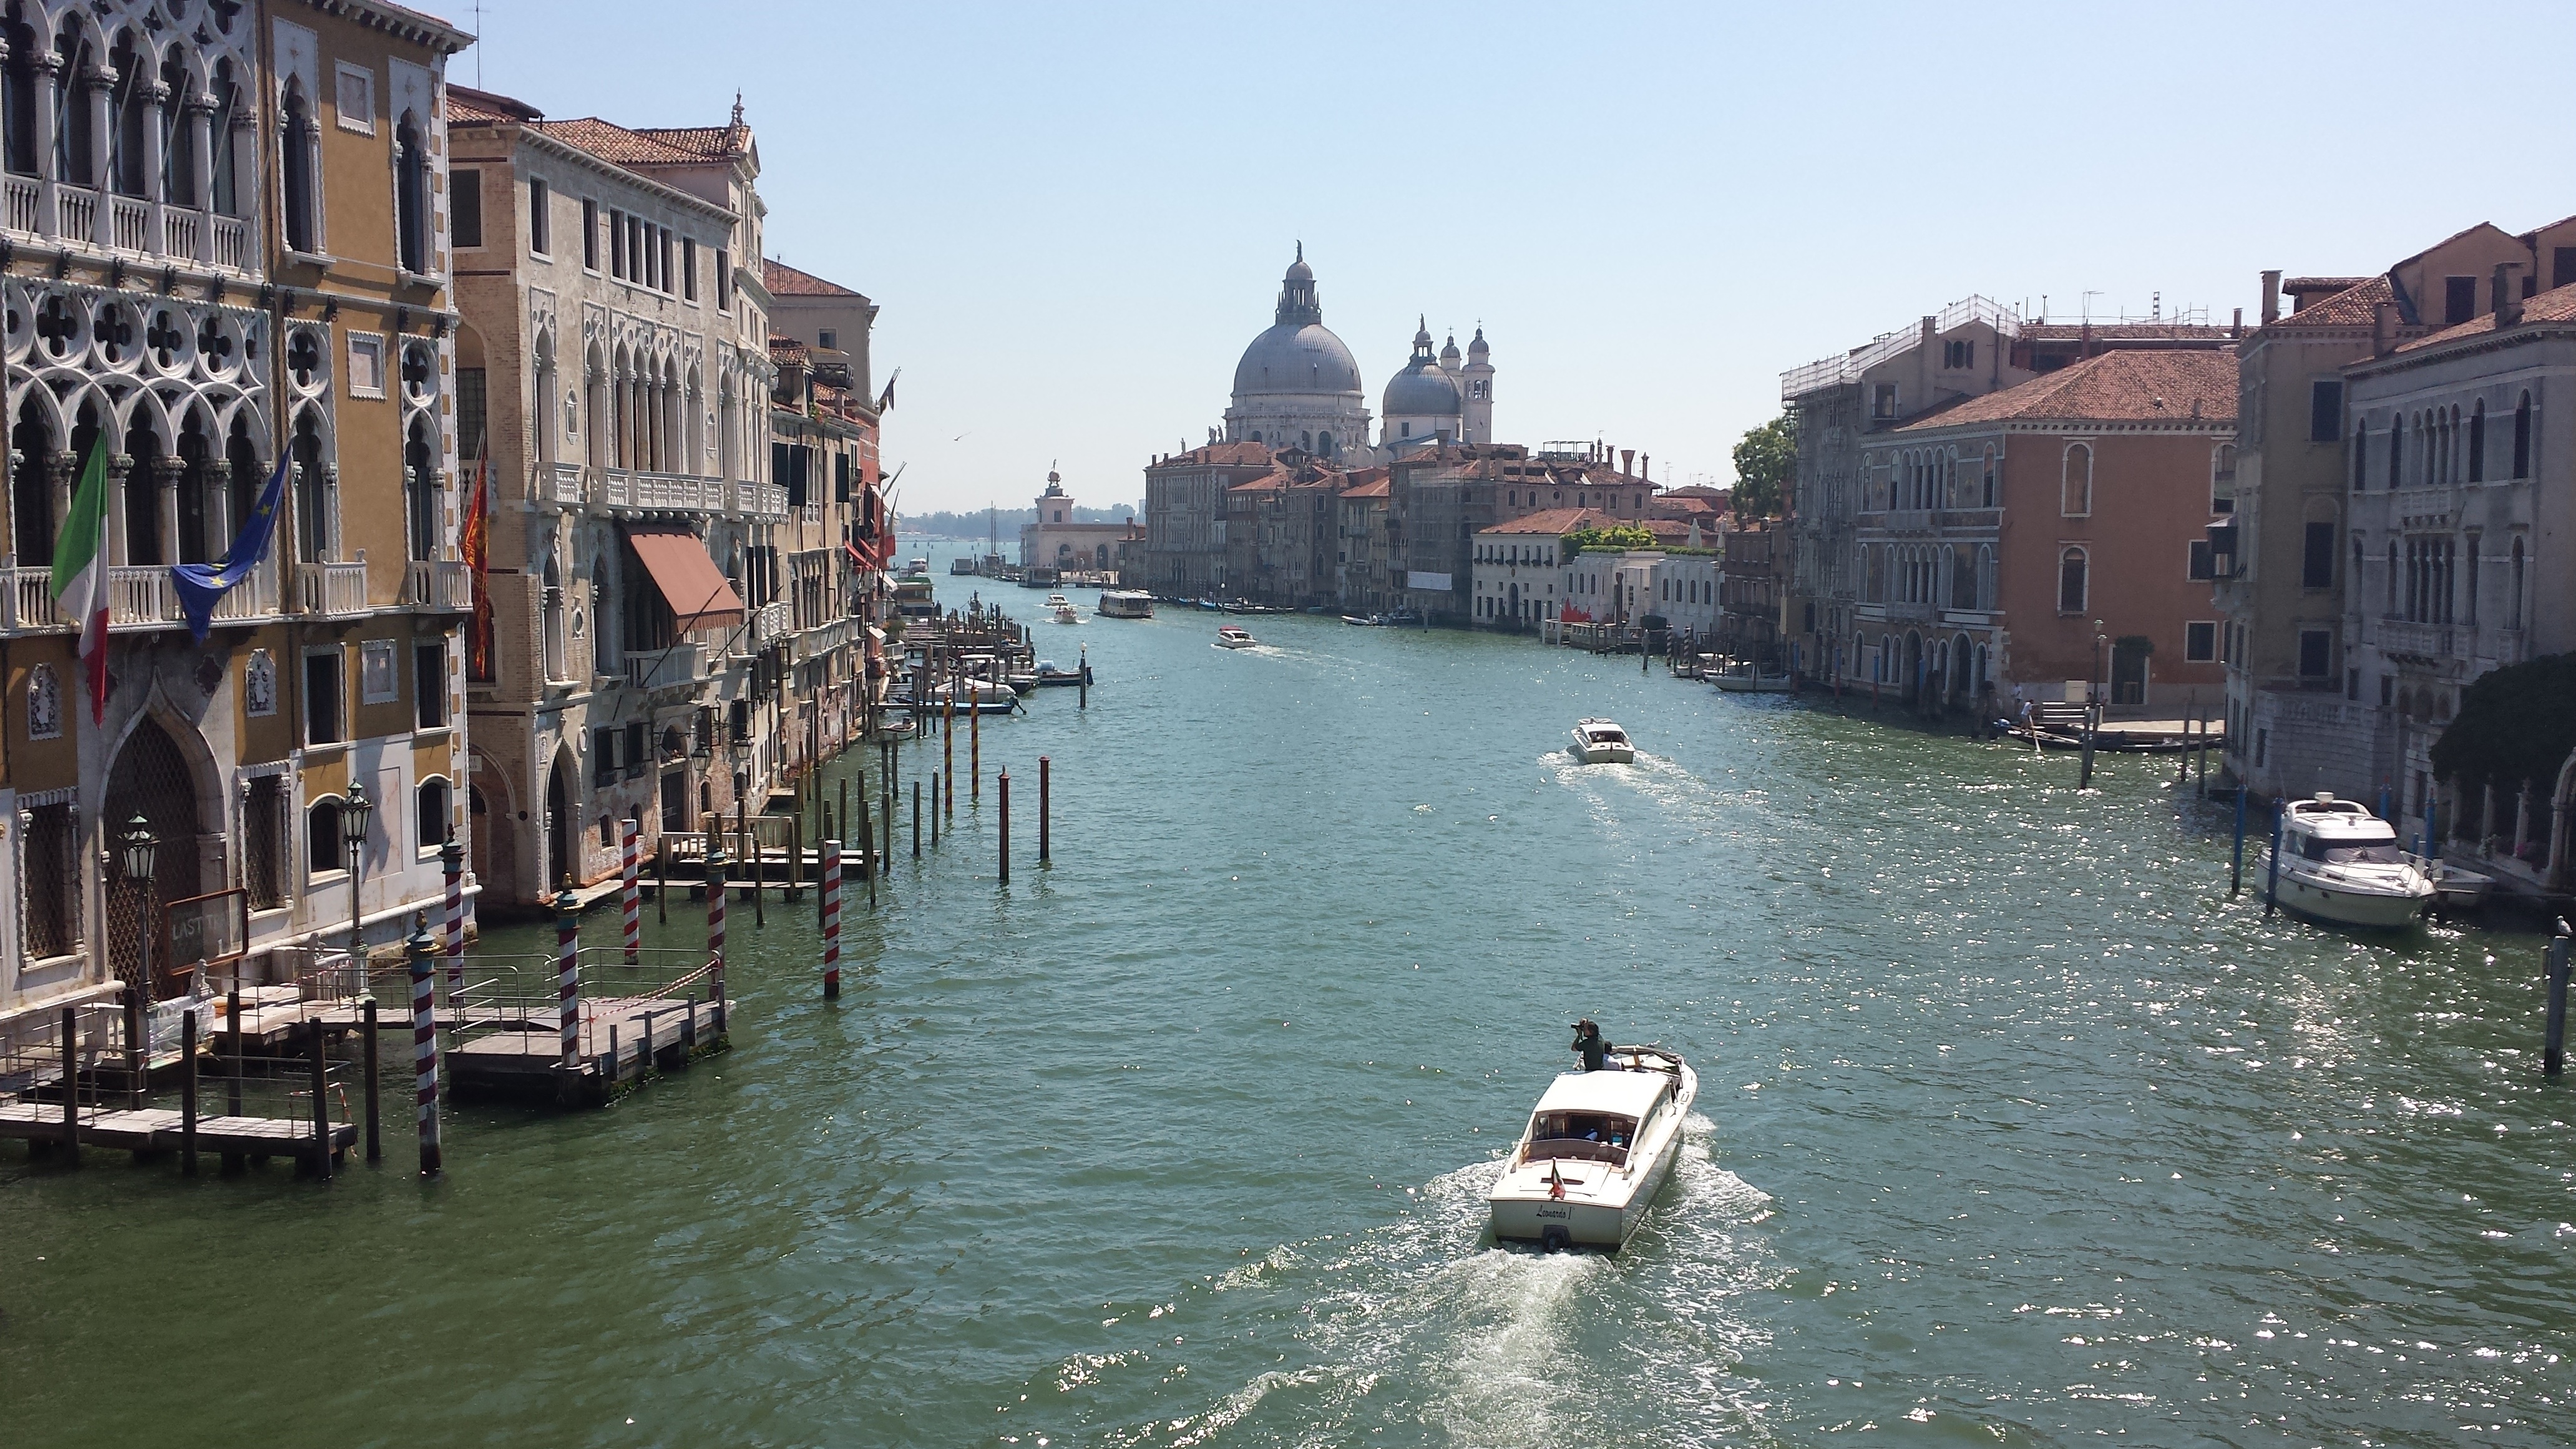
sea, boat, town, river, canal, vehicle, italy, venice, tourism, waterway, body of water, channel, watercraft, landform, geographical feature